Single-A

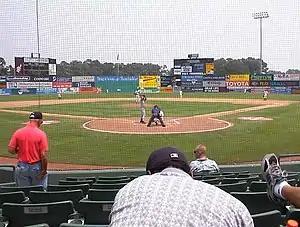
Arthur W. Perdue Stadium, home of the Class A Delmarva Shorebirds

Single-A, formerly known as Class A and sometimes as Low-A, is the fourth-highest level of play in Minor League Baseball in the United States, below Triple-A, Double-A, and High-A. There are 30 teams classified at the Single-A level, one for each team in Major League Baseball (MLB), organized into three leagues: the California League, Carolina League, and Florida State League.